Belmar, New Jersey

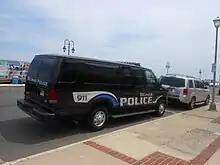
Belmar Police Van

Belmar beach (as well as those of municipalities to the south, such as Manasquan and Point Pleasant) is among the most popular surf spots on the East Coast. Belmar frequently hosts surfing events and competitions. Along with surfing, Belmar also has an active skate community and skatepark constructed by American Ramp Company.